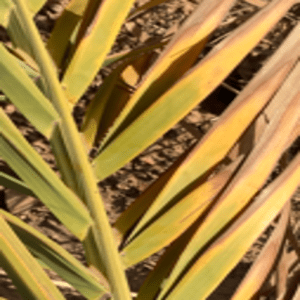
Label: Magnesium Deficiency